Nicola Sturgeon

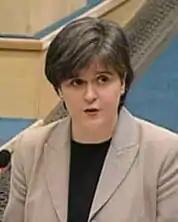
Sturgeon speaking to the Scottish Parliament, 2003

Sturgeon stood for election to the Scottish Parliament in the first Scottish Parliament election in 1999 as the SNP candidate for Glasgow Govan. Although she failed to win the seat, she was placed first in the SNP's regional list for the Glasgow region, and was thus elected as a Member of the Scottish Parliament. The SNP emerged as the second largest party and sat in opposition to the Labour-Lib Dem coalition. In Alex Salmond's shadow cabinet, she served as Shadow Minister for Children and Education from 1999 to 2000.